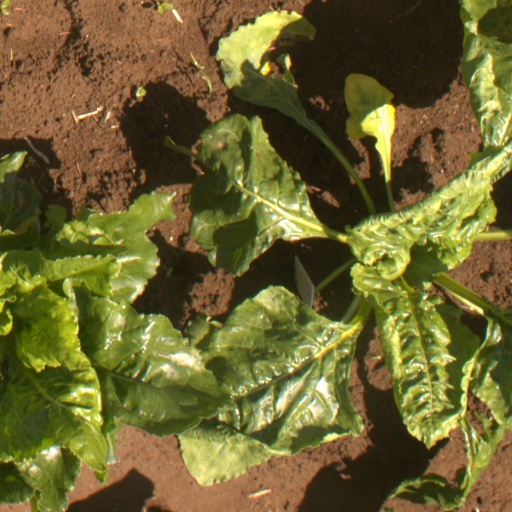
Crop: sugar beet